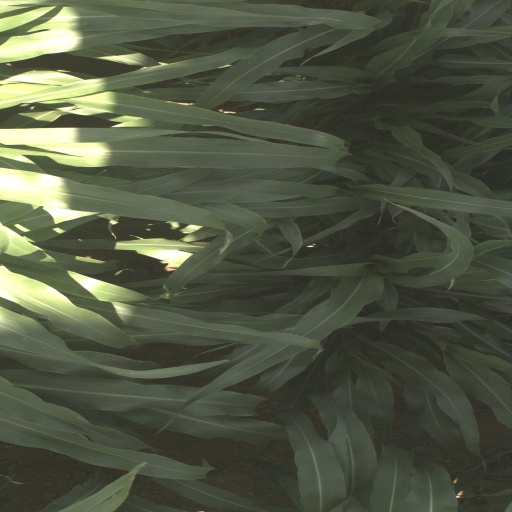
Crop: sorghum